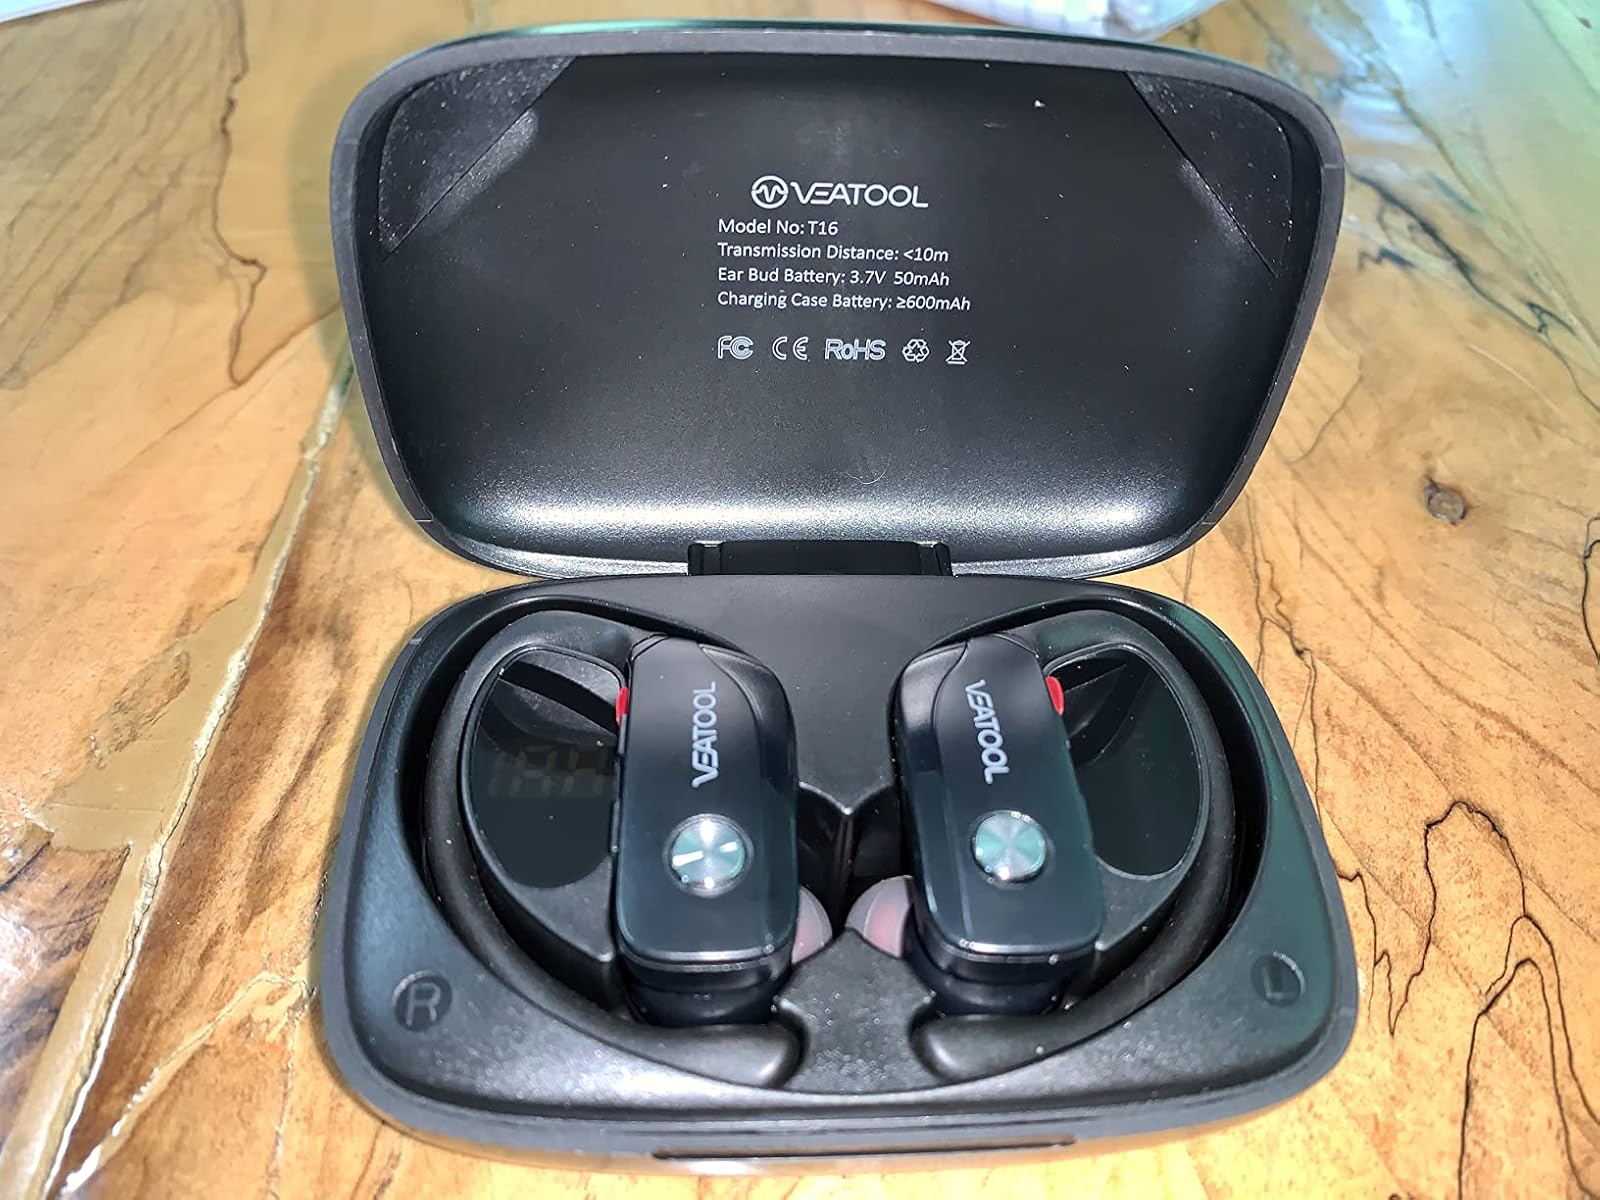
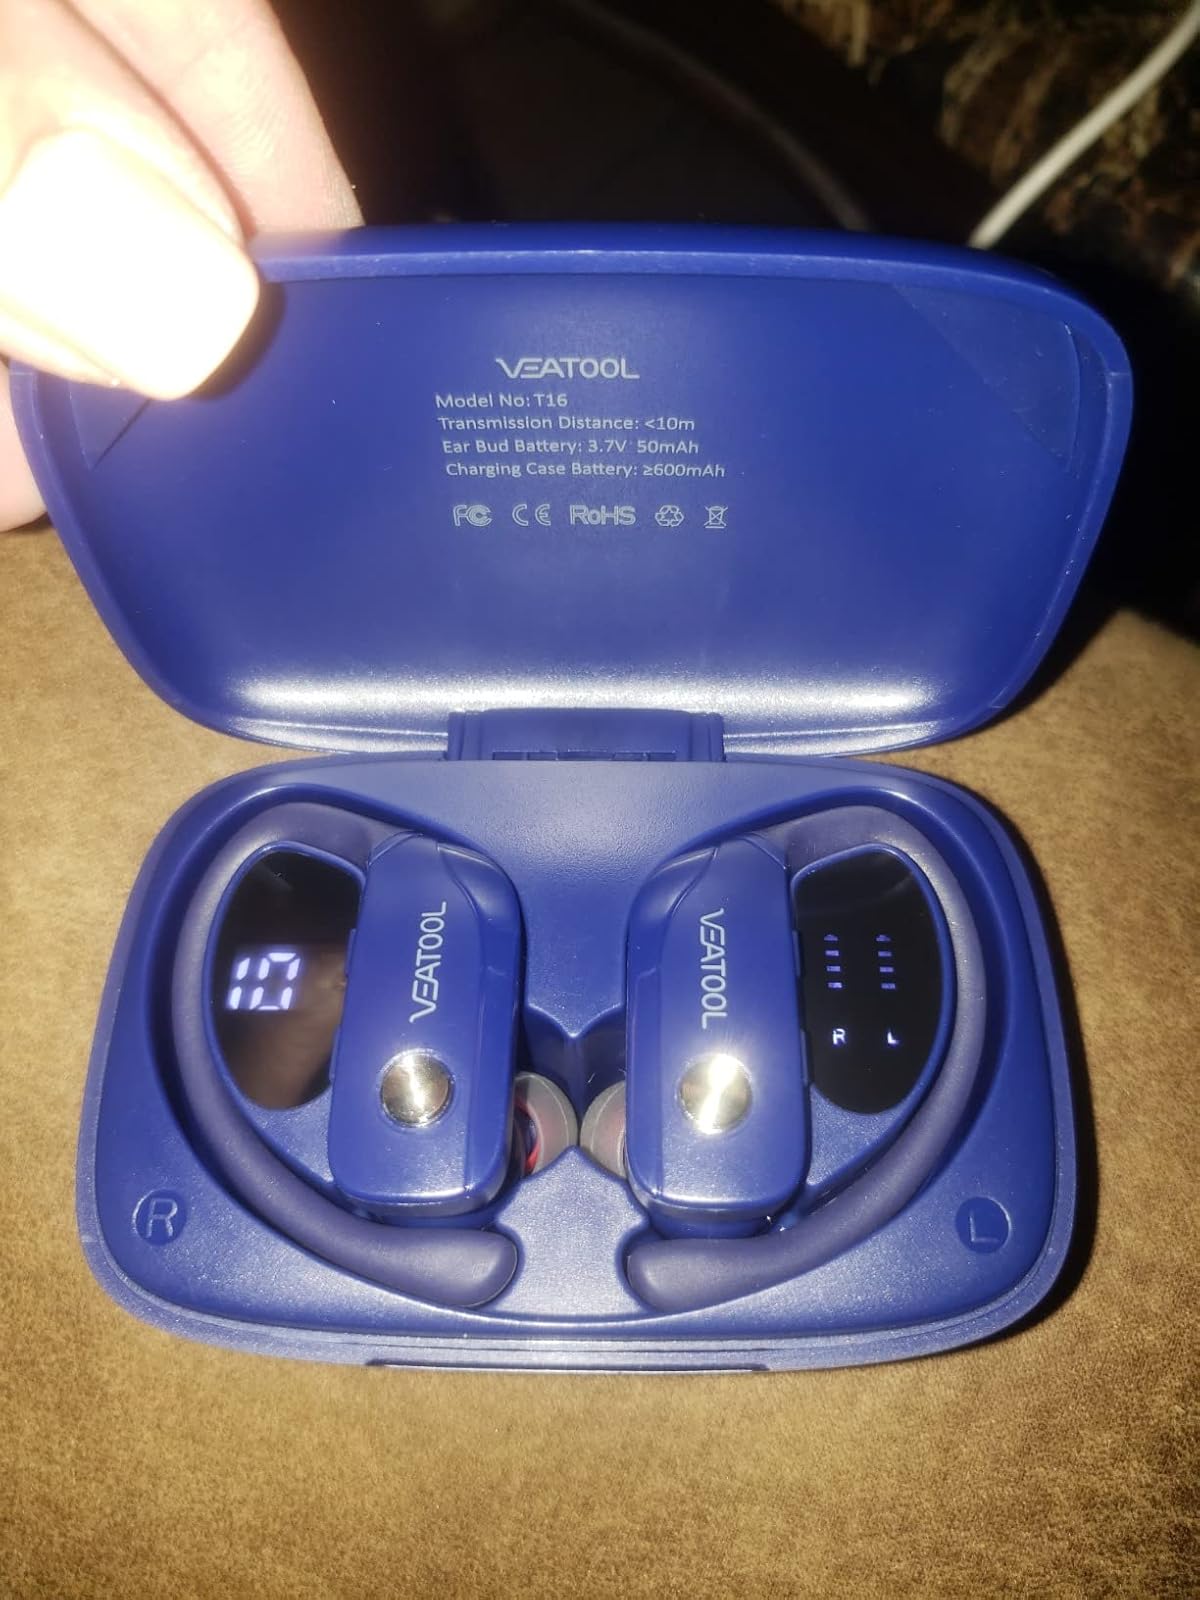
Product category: earbuds
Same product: no